Shark Island Light

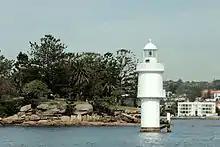
Shark Island Light in front of Shark Island

Shark Island Light is an active pile lighthouse located just north of Shark Island, an island in Sydney Harbour, New South Wales, Australia. Its light is only visible on in the fairway of the harbour, between Shark Point and Point Piper.